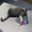
Label: cat